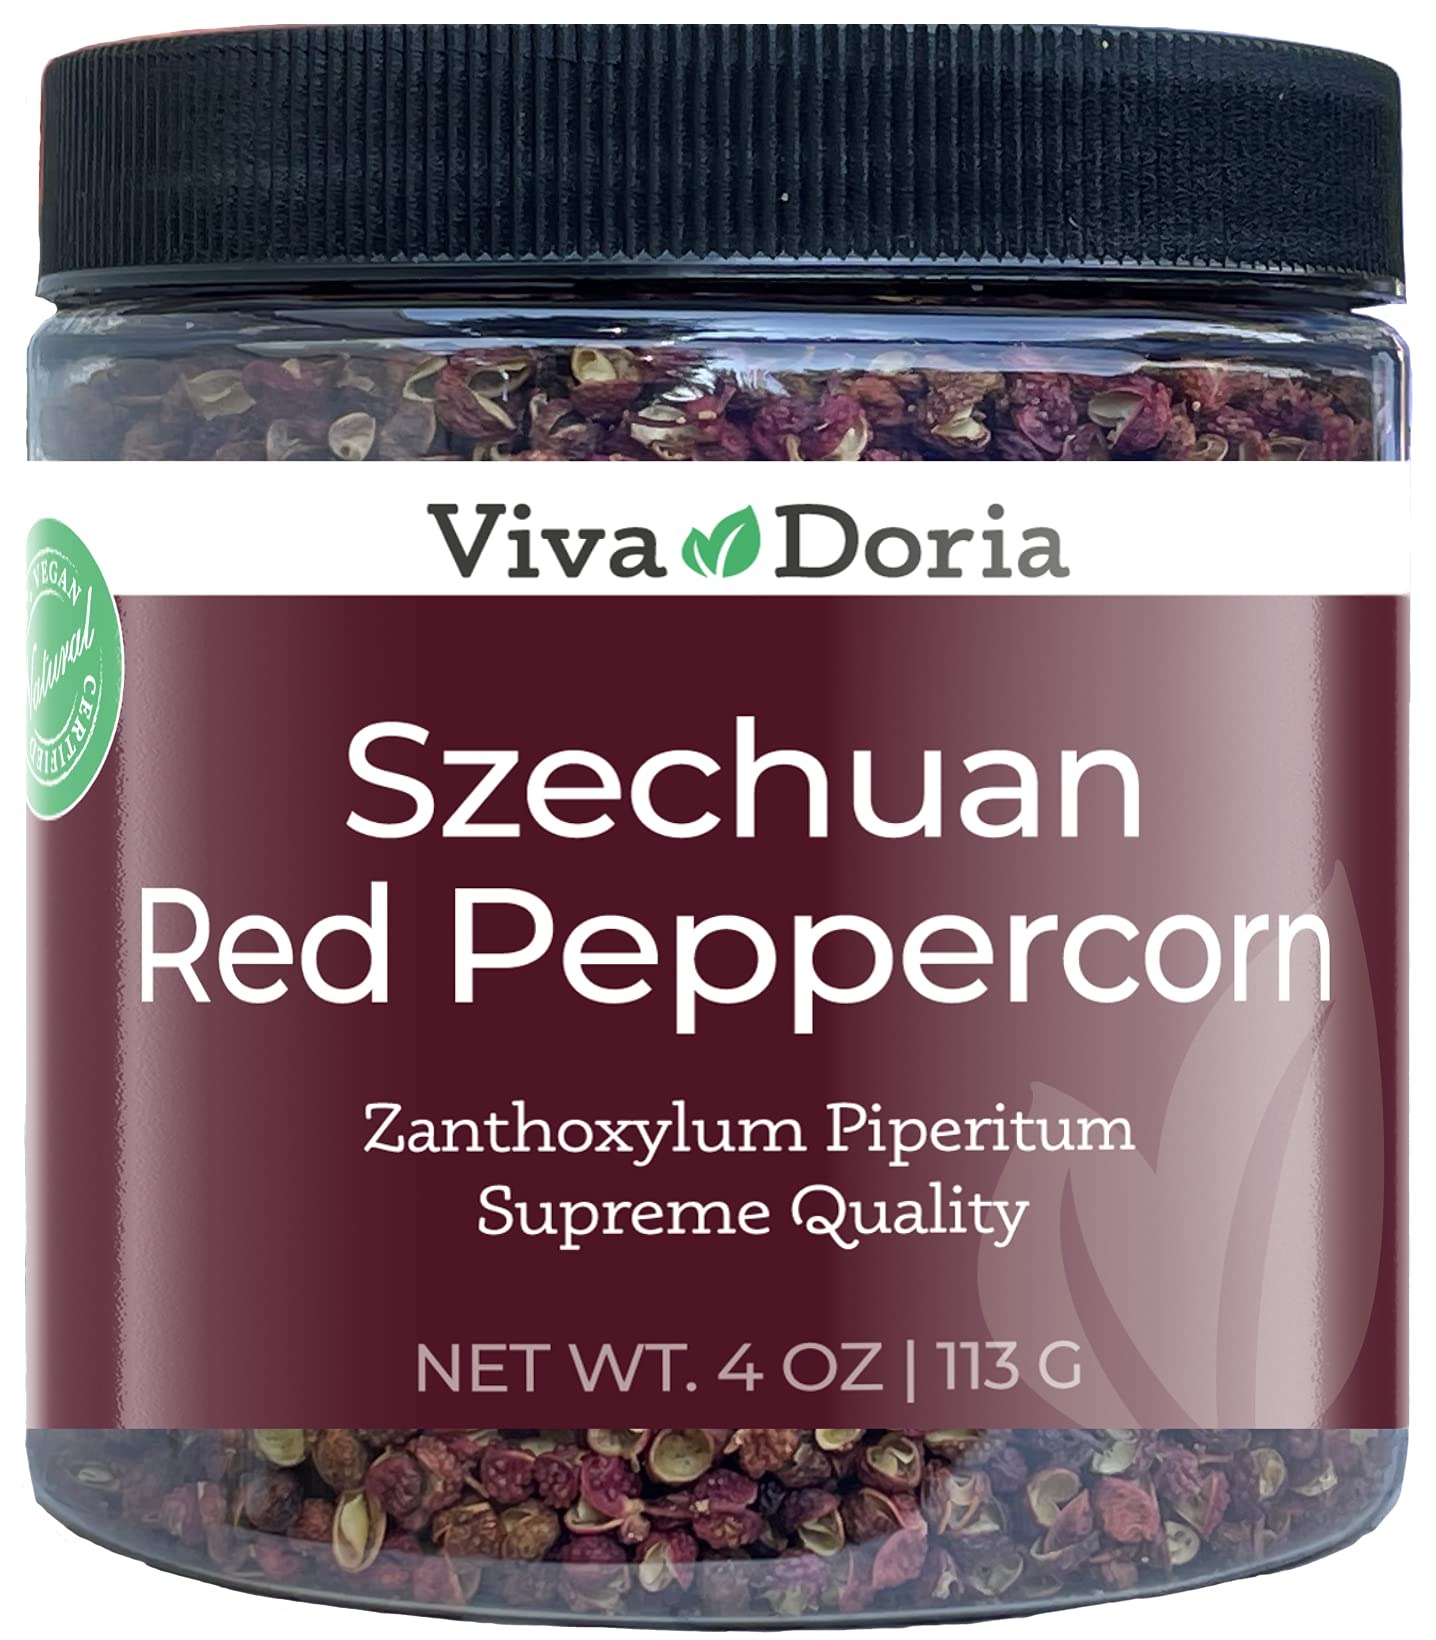
Item Name: Viva Doria Red Szechuan Peppercorns, Whole Sichuan Pepper, Steam Sterilized, 4 Oz (113 g)
Bullet Point 1: THE BEST SZECHUAN PEPPERCORN: Through careful selection and close partnerships with trusted suppliers, we ensure that our peppercorns meet rigorous standards of flavor, freshness, and appearance.
Bullet Point 2: CULTURAL SIGNIFICANCE: By offering our Szechuan peppercorn, we honor this rich culinary heritage and allow our customers to experience the authentic flavors and sensations associated with this iconic spice.
Bullet Point 3: UNIQUE FLAVOR: It combines zesty and citrusy notes with a unique numbing sensation, known as "mala," which is the hallmark of Szechuan cuisine.
Bullet Point 4: RECLOSABLE CONTAINER: Comes in a screw-top plastic jar, making it convenient to use.
Bullet Point 5: COUNTRY OF ORIGIN: China
Product Description: Szechuan peppercorn, also known as Chinese prickly ash, is a small, round berry with a reddish-brown color. It has a unique and distinctive flavor profile that plays a prominent role in Chinese cuisine, particularly in the Szechuan region. When consumed, this peppercorn offers a complex combination of flavors. The initial taste is citrusy and zesty, resembling the flavors of lemons or grapefruits. As you chew on the peppercorn, a distinct numbing or tingling sensation emerges, known as "mala" in Chinese cuisine. This numbing effect is one of the defining characteristics of Szechuan cuisine and adds a unique element to the overall flavor experience. Alongside the citrusy and numbing notes, there are subtle floral undertones that provide an additional layer of complexity. In Szechuan cuisine, they are often dry-roasted or toasted to enhance their fragrance and flavor. Whole peppercorns are commonly added to stir-fries, marinades, braised dishes, and soups, while ground peppercorns are used as a seasoning or spice blend. Overall, red Szechuan peppercorn offers a distinctive and memorable taste experience, combining citrusy notes, a numbing sensation, and delicate floral undertones, making it a prized ingredient in Chinese cooking.
Value: 4.0
Unit: Ounce

Price: 9.99